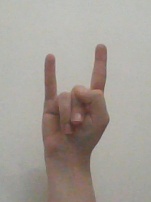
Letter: la